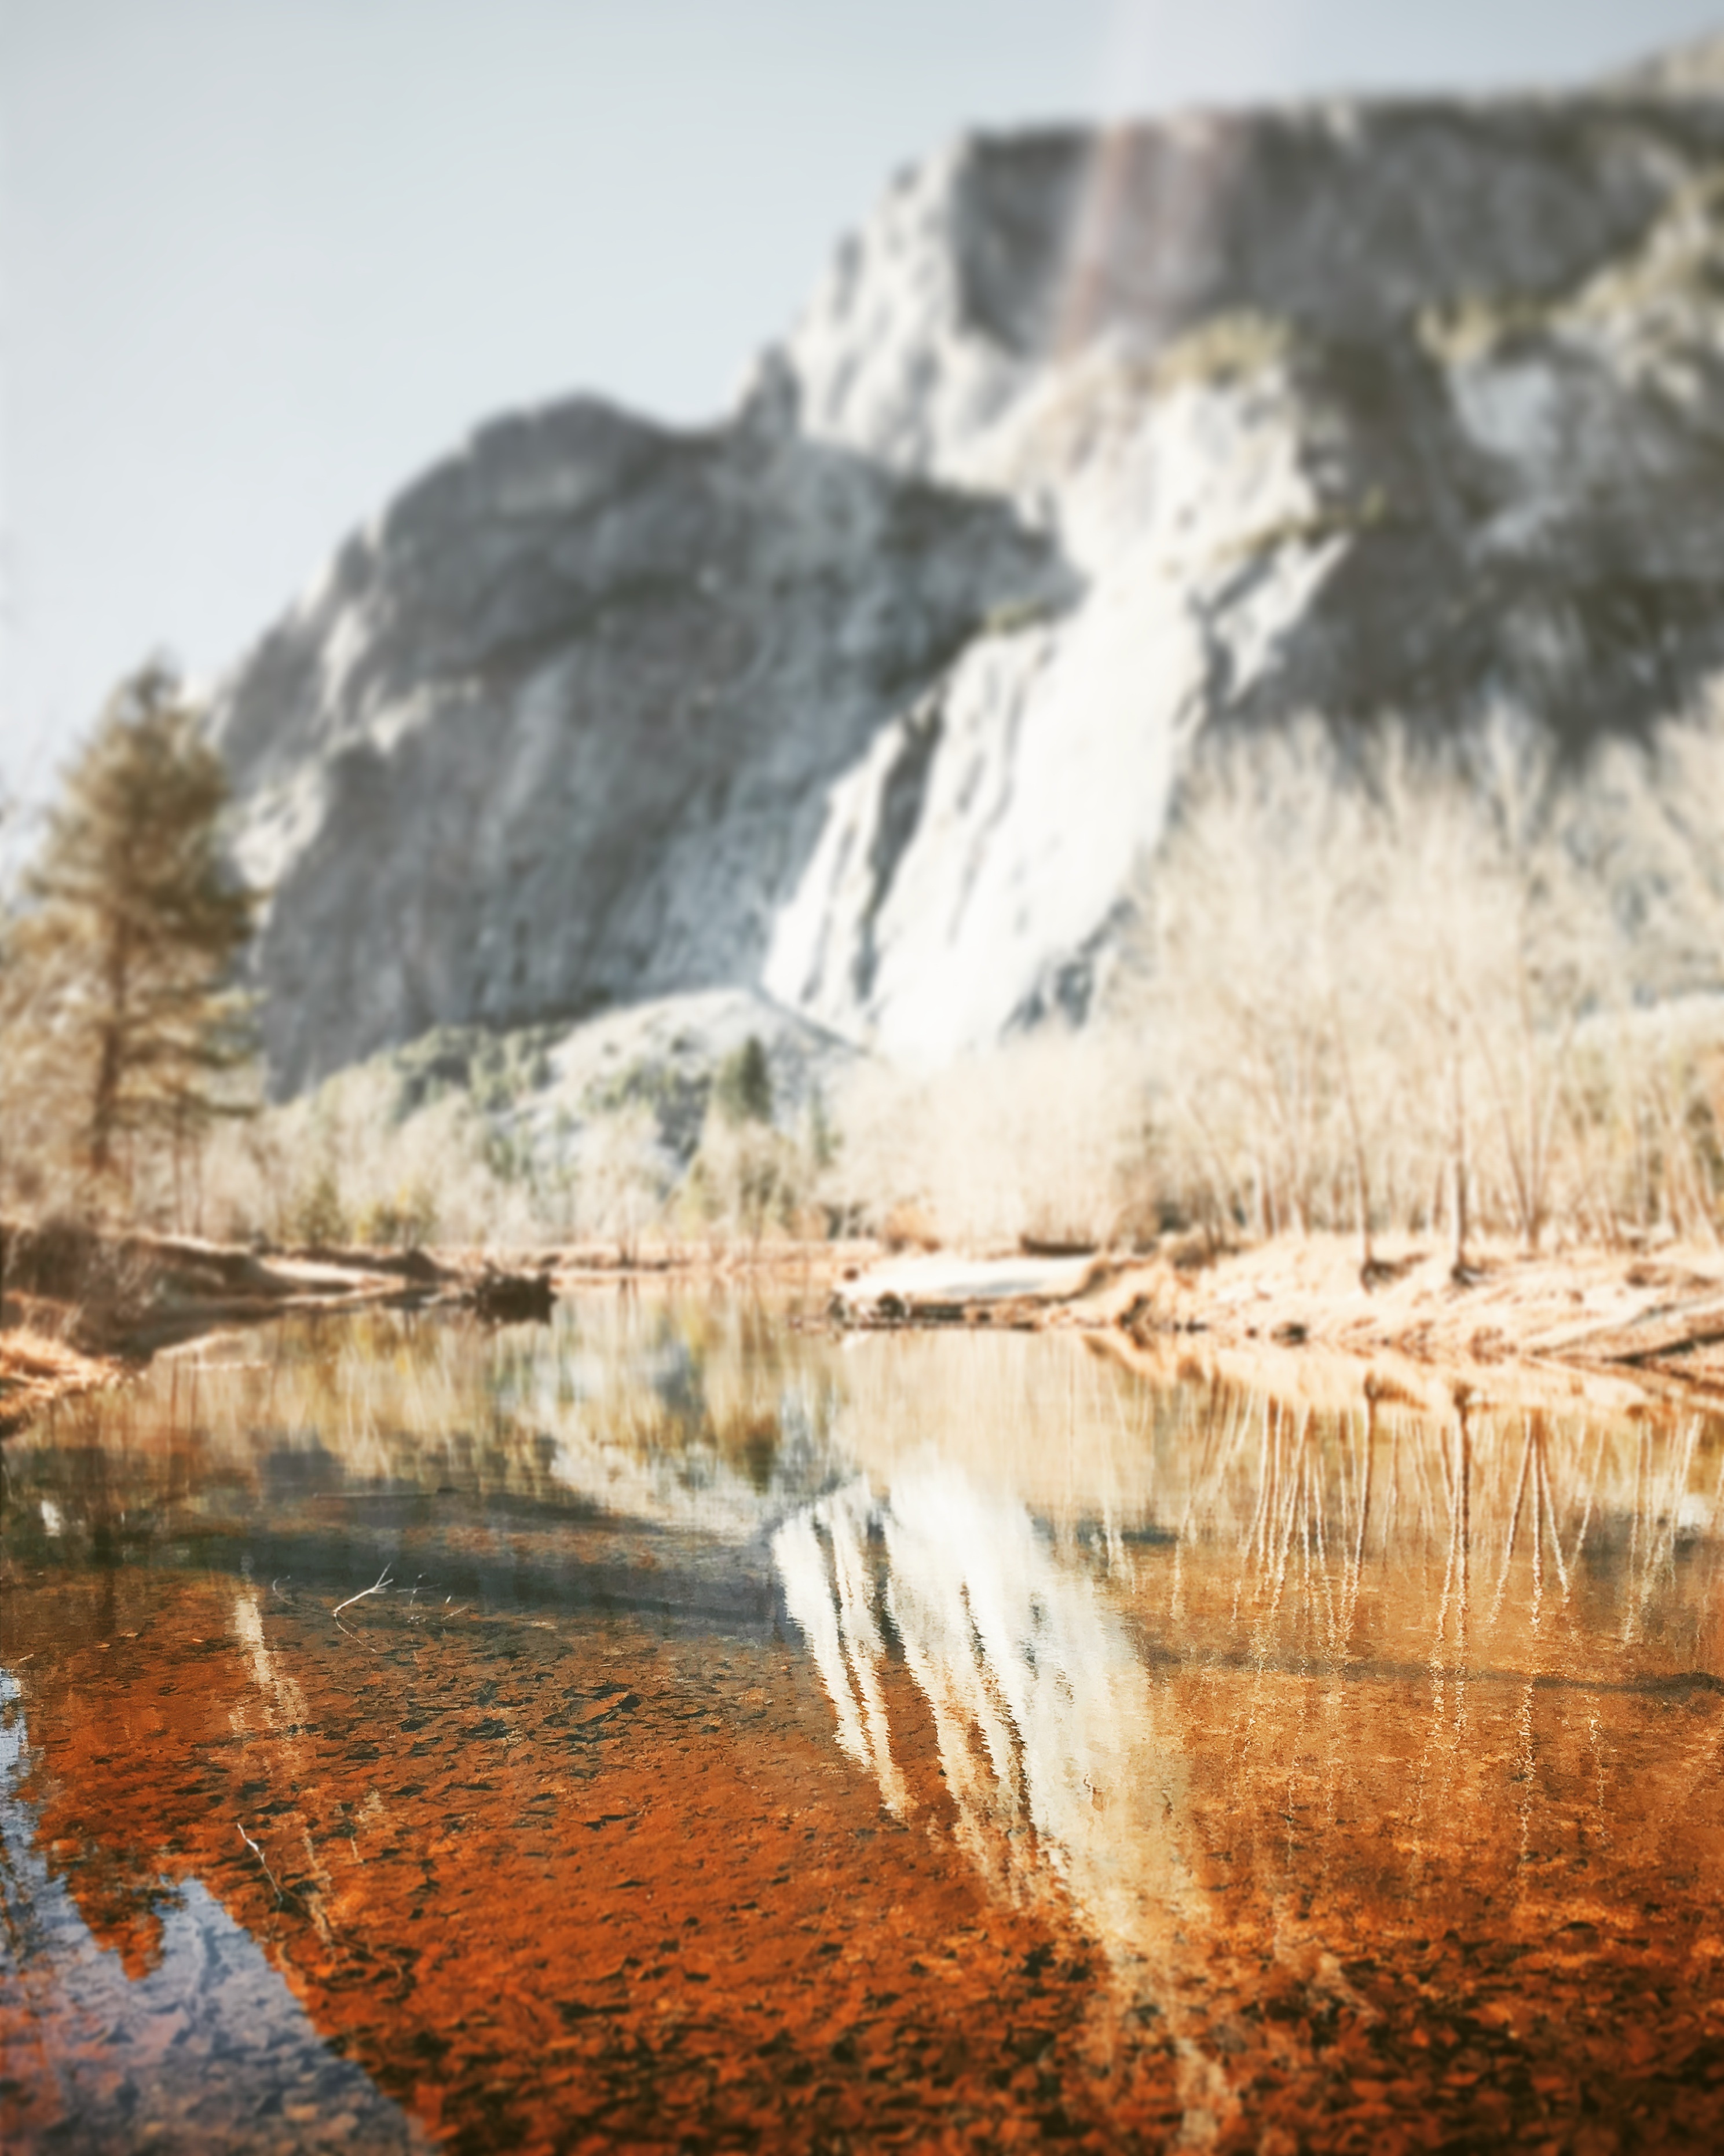
landscape, tree, water, nature, wilderness, mountain, lake, river, cliff, reflection, macro, autumn, terrain, loch, water feature